Leinster Square

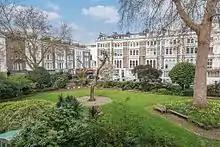
A view of Leinster Square from the gardens.

Leinster Square and Prince's Square in London are mirroring garden squares in Bayswater on the cusp of Westbourne and Notting Hill. The south side of Leinster Square comprises the north frontage of Prince's Square. It is within the large additions of 1965 to the City of Westminster, London, W2.